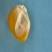
Maize quality: Good